Schottenstein Edition of the Babylonian Talmud

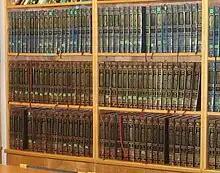
The Schottenstein Babylonian Talmud in a synagogue in Raanana, Israel

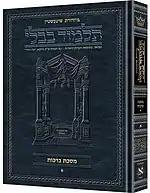
The Hebrew edition of the Schottenstein Babylonian Talmud

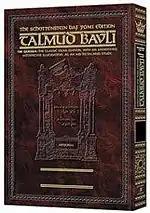
The English edition of the Schottenstein Babylonian Talmud

The Schottenstein Edition of the Babylonian Talmud is a 20th-century, 73-volume edition of the Babylonian Talmud (Talmud Bavli) featuring an elucidated translation and commentary, and published by ArtScroll, a division of Mesorah Publications.